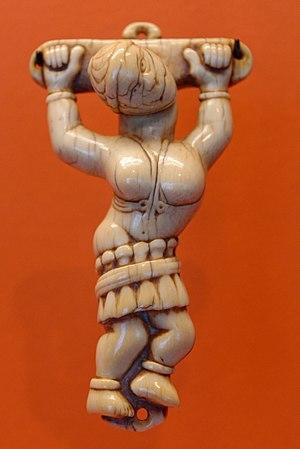
Pendentif au Christ féminin, culture kongo, région de São Salvador (?). Ce type d'objet pourrait être lié au mouvement antonioniste et représenter le martyre de Beatriz Kimpa Vita.